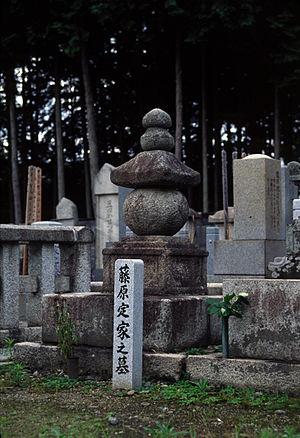
Fujiwara no Teika, aussi connu sous les noms Fujiwara no Sadaie ou Sada-ie, est un poète japonais de waka, critique, calligraphe, romancier, anthologiste, scribe et érudit de la fin de l'époque de Heian et du début de l'époque de Kamakura. Son influence était énorme et à ce jour, on le compte comme l'un des plus grands poètes japonais et peut-être le plus grand maître de la forme waka, ancienne forme poétique composé de cinq lignes avec un total de 31 syllabes.